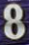
Number: 8